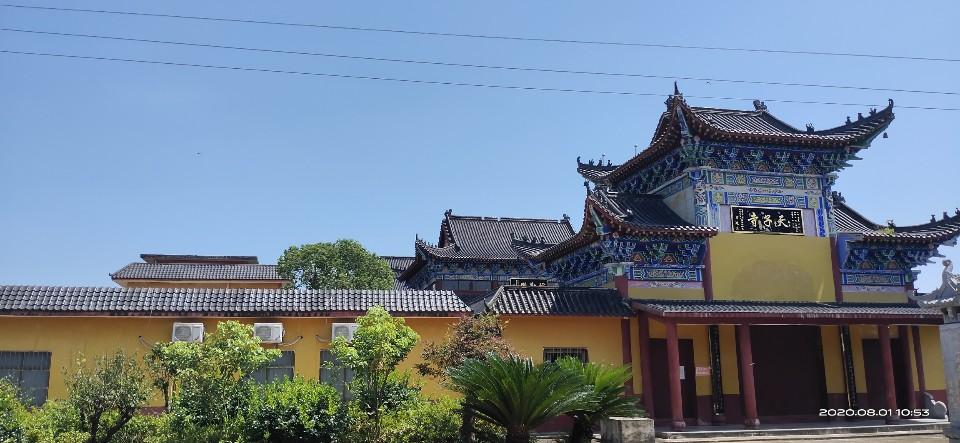
地标名称：天子庙
所在城市：南昌市·南昌县